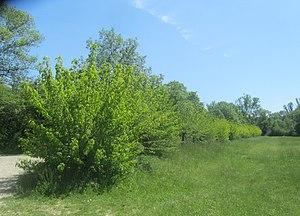
ancienne plantation de mûriers sur la commune de Miribel (01)
L'histoire du pays du Velin, plaine du Bas Dauphiné située sur la rive gauche du Rhône, est marquée par la proximité de la métropole lyonnaise avec laquelle il a entretenu des relations changeantes au cours des siècles. C'est par elle qu'il a été intégré dans le monde gallo-romain et dans la chrétienté. Ce voisinage explique les convoitises qui ont opposé les Dauphins à la Maison de Savoie au Moyen Âge pour sa possession. Après cinq siècles de relégation, depuis la Révolution industrielle au XIXᵉ siècle, son territoire a été annexé par la métropole lyonnaise à laquelle il offrait les plus larges possibilités de développement. Hautement urbanisé et industrialisé depuis le XIXᵉ siècle, l'espace naturel a progressivement été remplacé, et l'identité quasiment effacée.